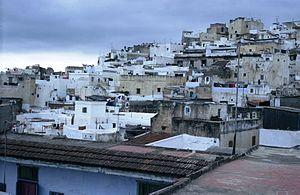
Les Enfants de novembre est un téléfilm algérien réalisé par Moussa Haddad et sorti en 1975.
La bataille d'Alger a opposé, en 1957 à Alger, durant la guerre d'Algérie, la 10ᵉ division parachutiste de l'Armée française aux indépendantistes algériens du Front de libération nationale. À la suite des nombreux attentats perpétrés contre la population par le FLN, le pouvoir civil délègue alors tous pouvoirs au général Massu pour démanteler l'organisation du FLN et ainsi mettre fin aux attentats, de janvier à octobre 1957.
Cet article présente une liste des sites et monuments classés de la wilaya d'Alger.
René Sintès est un peintre français né le 25 janvier 1933 à Alger et porté disparu à El Biar le 25 mai 1962, enlevé par l'OAS. Son œuvre est essentiellement non figurative et se situe entre 1950 et 1962, dans le contexte de la guerre d'Algérie.